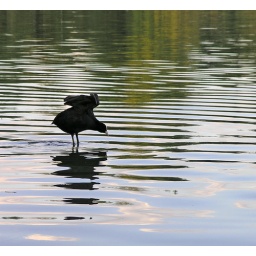
something was under the water because this bird could walk on water :-)